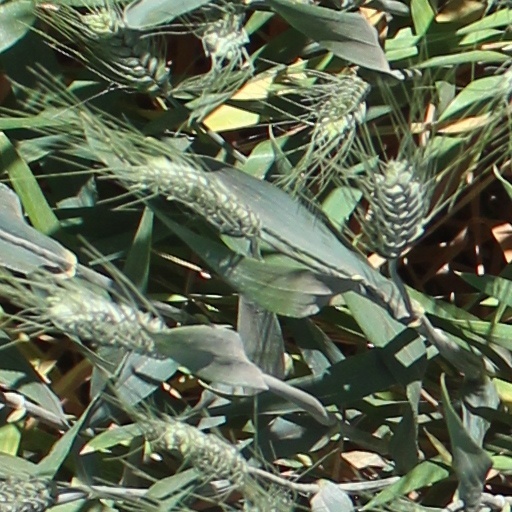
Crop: wheat